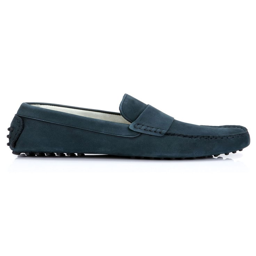
our blue loafers for men are aggressively casual for the man with nothing left to prove .